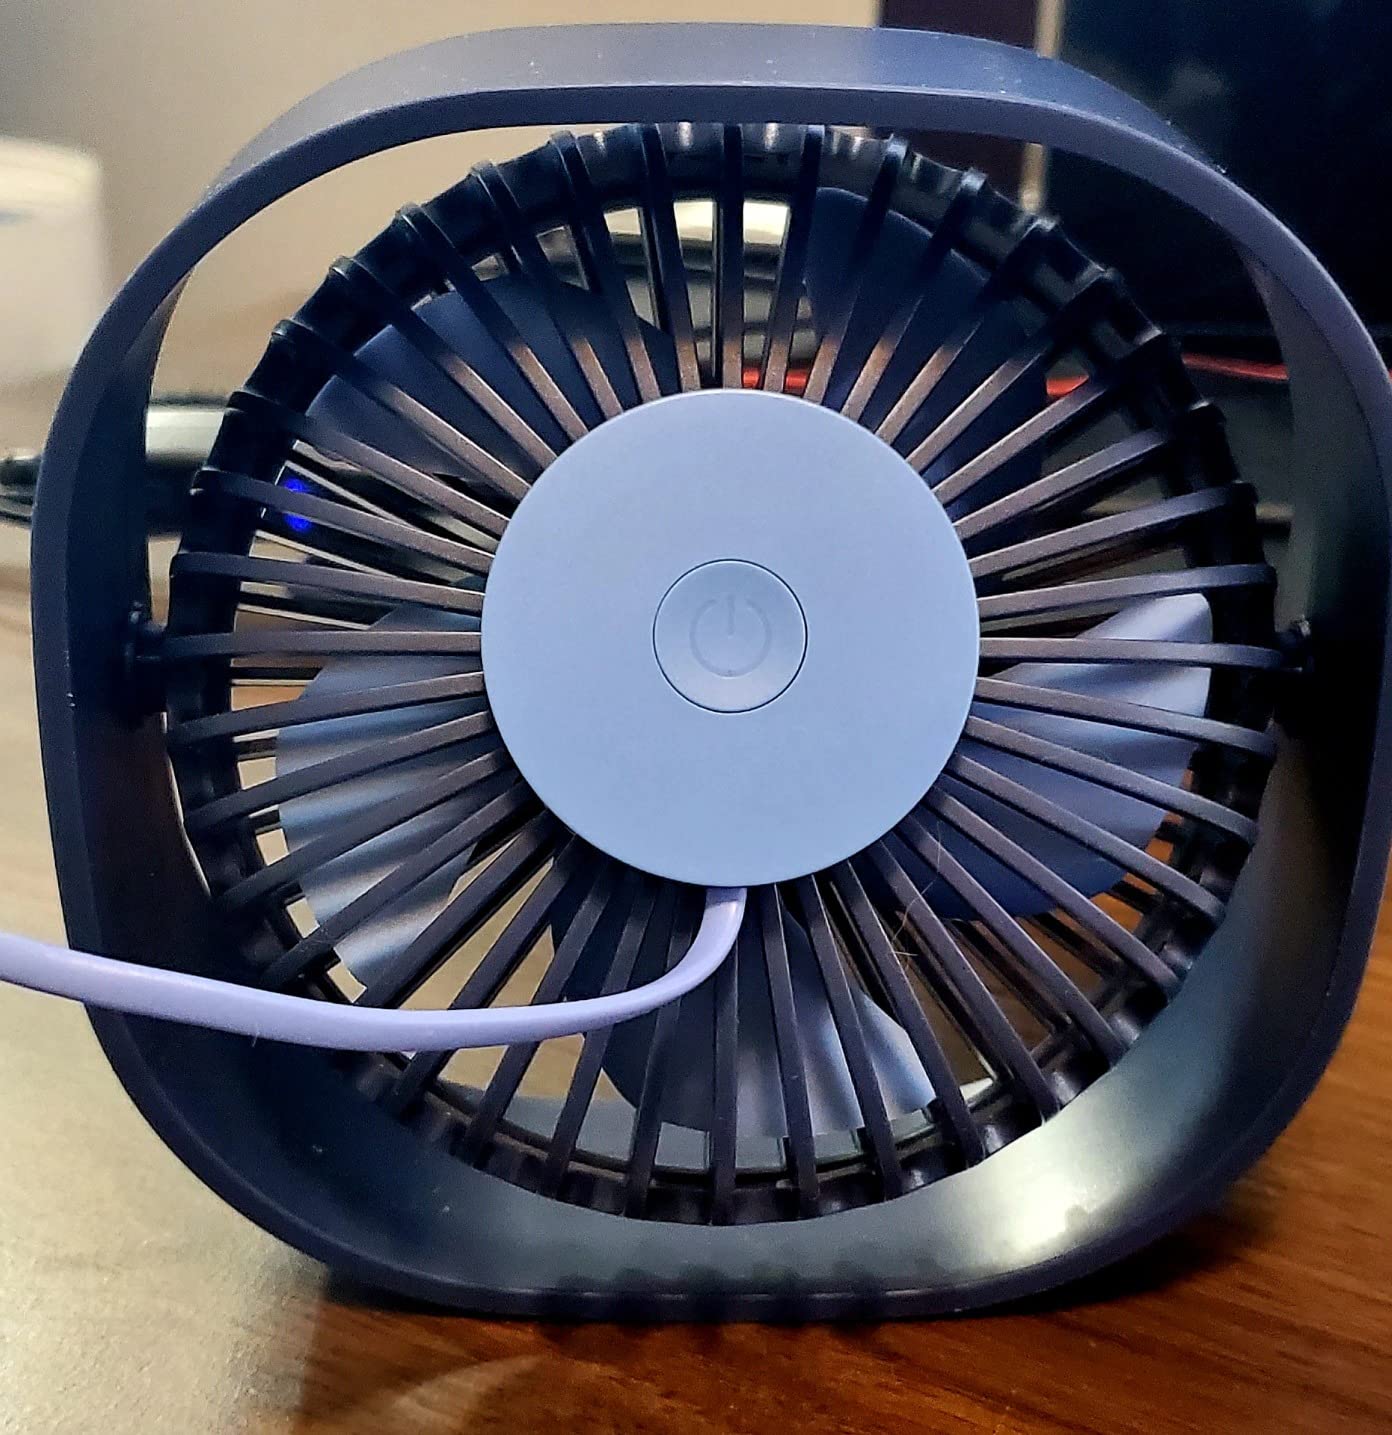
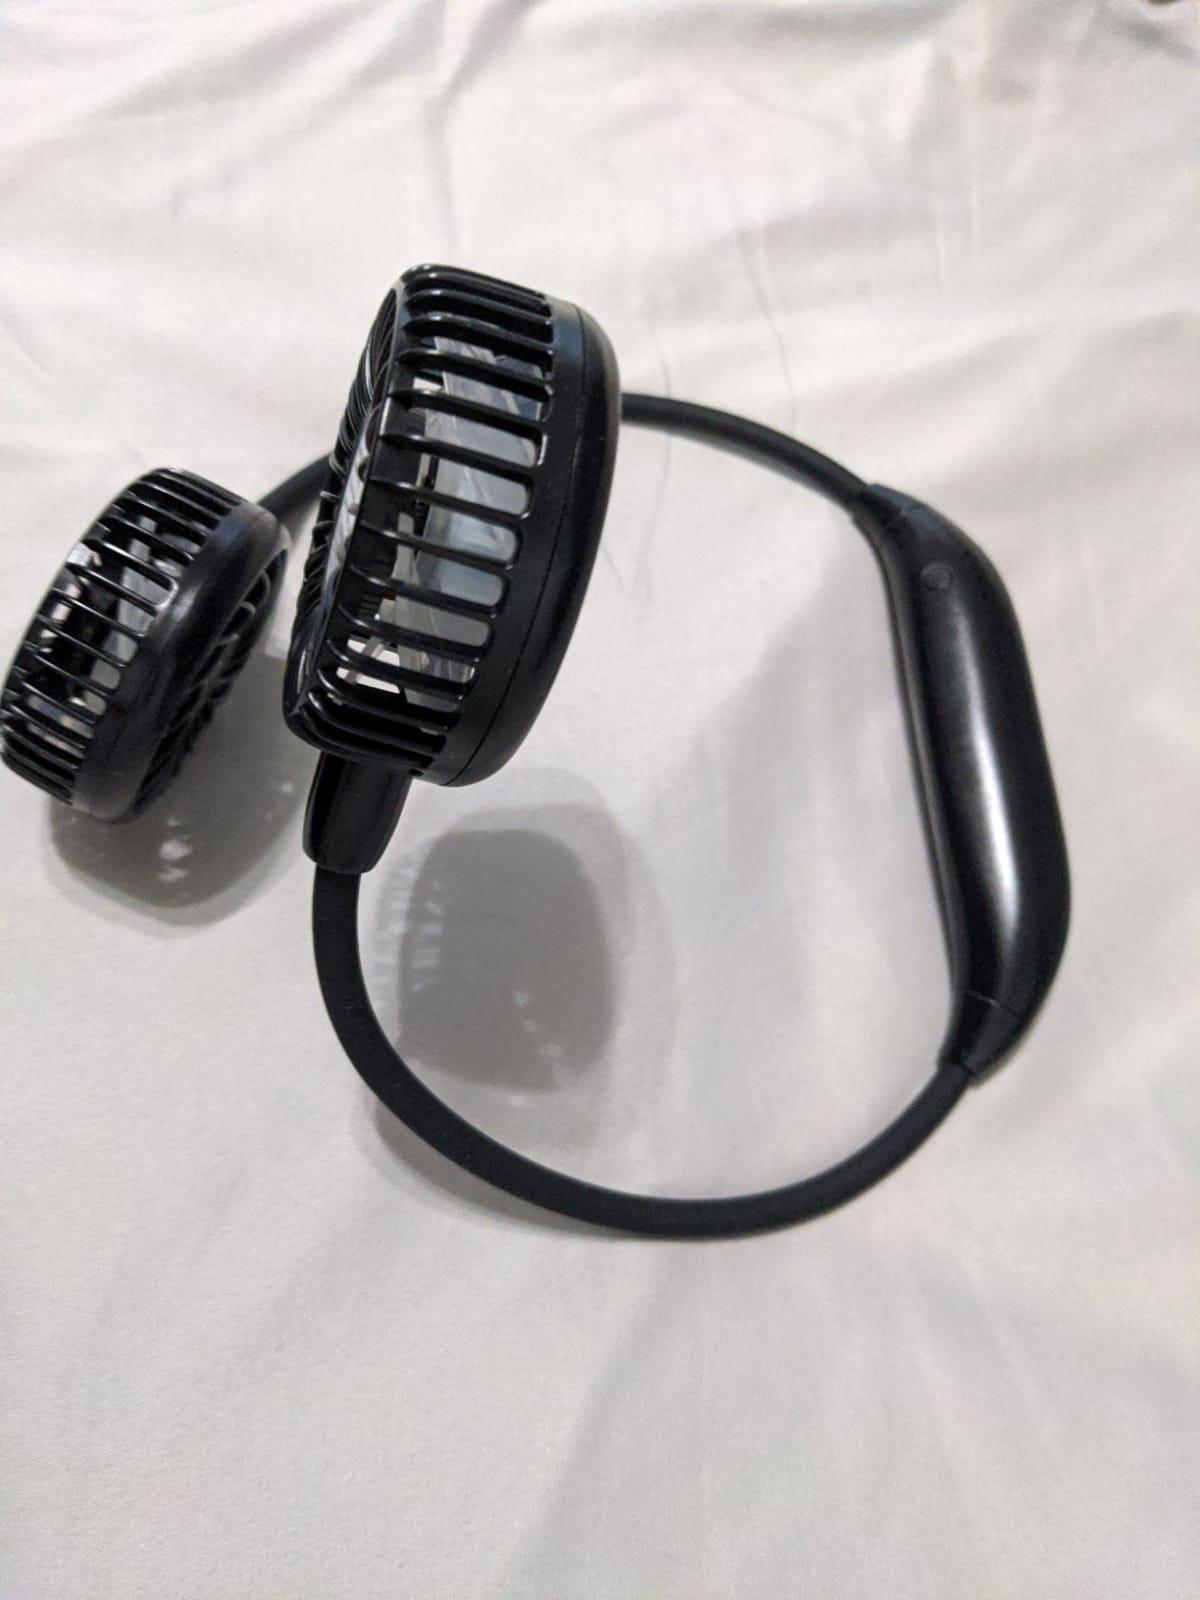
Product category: fan
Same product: no